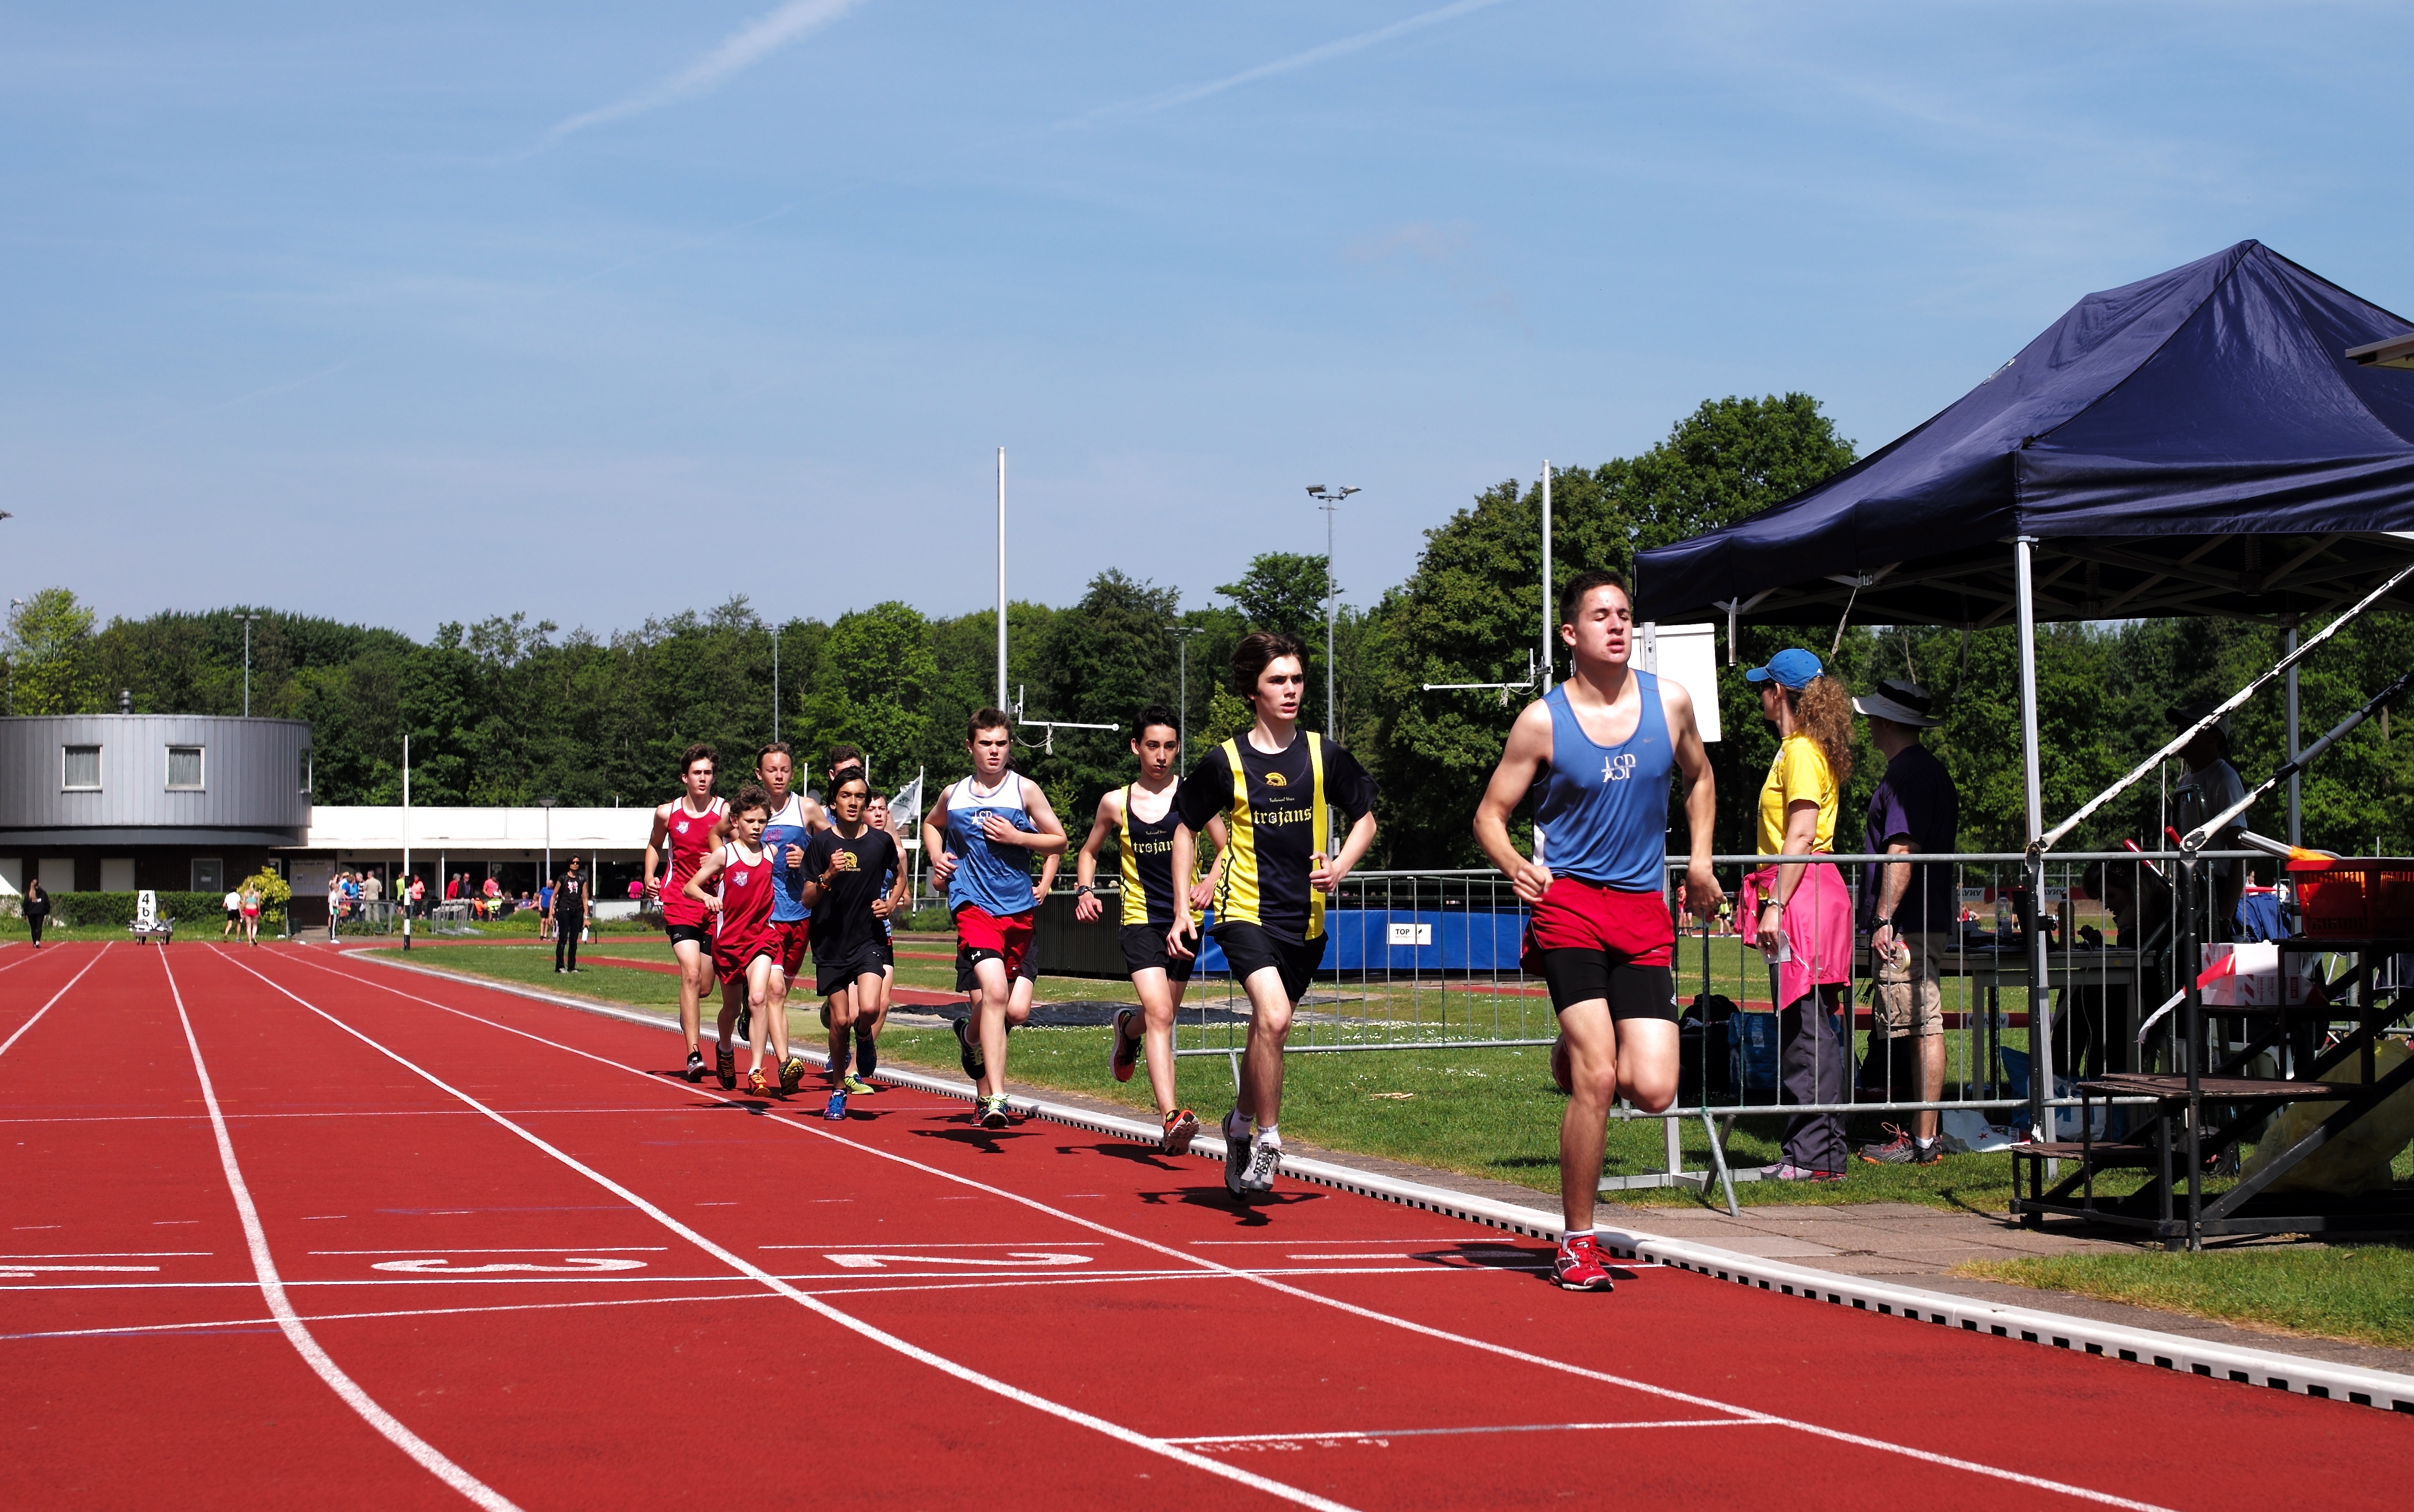
girl, track, sport, boy, running, run, runner, competition, sports, endurance, highschool, athletics, meet, sprint, trackfield, endurance sports, duathlon, track and field athletics, middle distance running, 800 metres